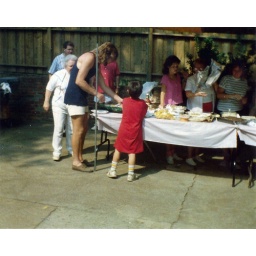
From the left, Steve Cook and his mother Ruth Cook. Headless, in the red shirt is William Harkess.